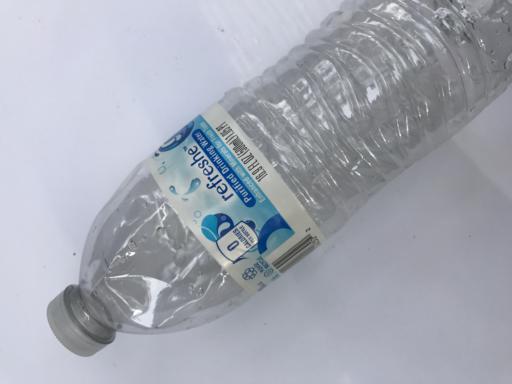
Waste category: plastic